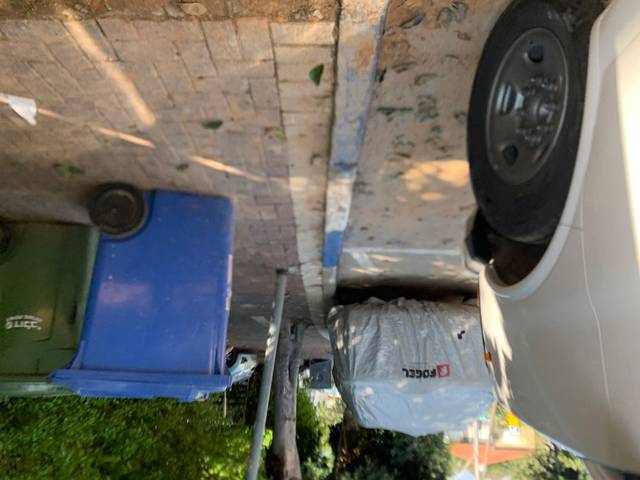
Region: Israel
Coordinates: 32.095, 34.818